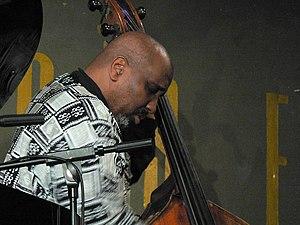
William Parker est un contrebassiste de free jazz américain, né le 10 janvier 1952 à New York.